Akzidenz-Grotesk

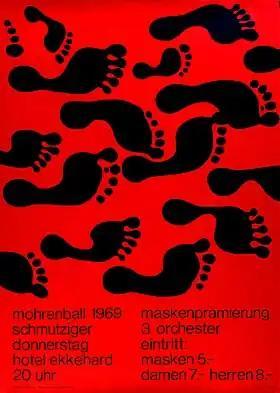
A 1969 poster exemplifying the trend of the 1950s and 60s: solid red colour, simplified images and the use of a grotesque face. This design, by Robert Geisser, appears to use Helvetica.

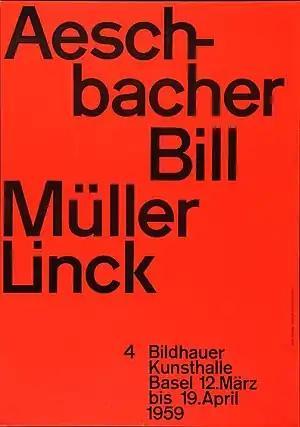
Art exhibition poster by Armin Hofmann, 1959

The use of Akzidenz-Grotesk and similar "grotesque" typefaces dipped from the late 1920s due to the arrival of fashionable new "geometric" sans-serifs such as Erbar, Futura and Kabel, based on the proportions of the circle and square. Berthold released its own family in this style, Berthold-Grotesk.